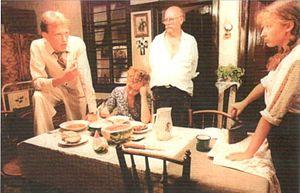
Bonne Année 49 est un film yougoslave réalisé par Stole Popov, sorti en 1986. Le film a eu un impact certain en Yougoslavie lors de sa sortie, car il parle des hostilités entre Tito et le Kominform et de leurs répercussions sur la vie quotidienne.